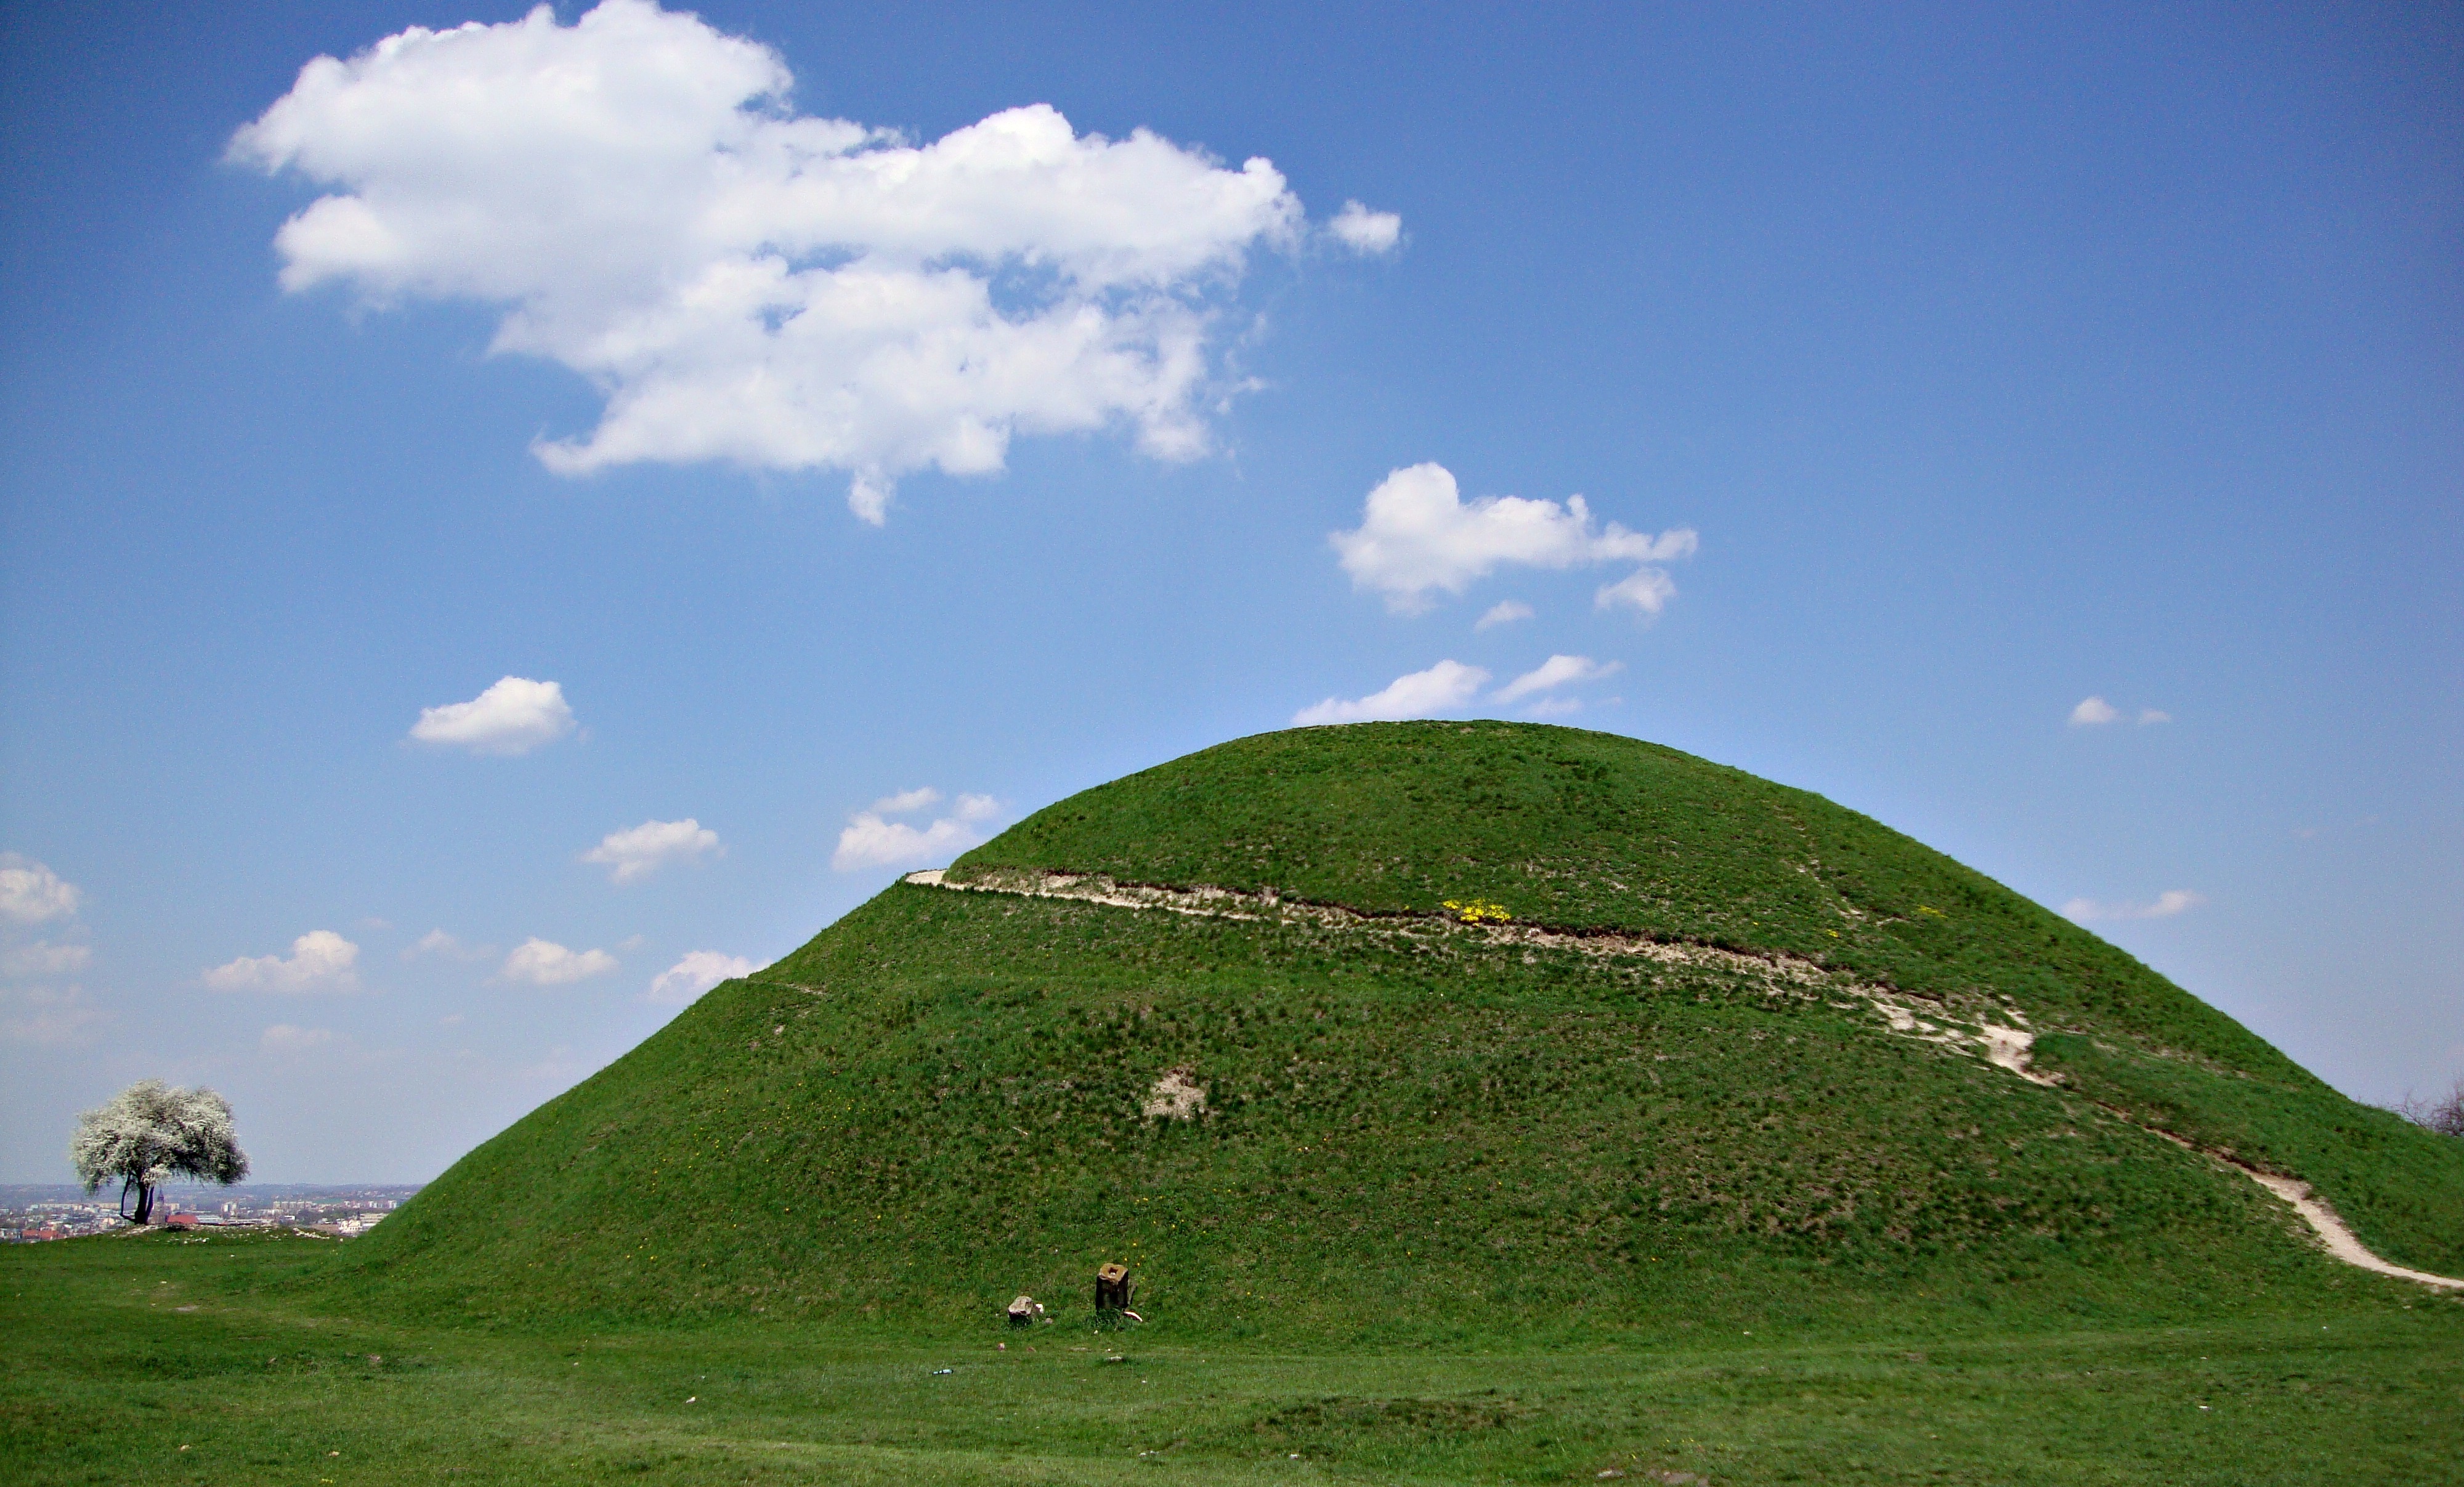
landscape, nature, grass, horizon, mountain, cloud, sky, field, meadow, prairie, hill, mountain range, green, pasture, highland, ridge, plain, grassland, poland, plateau, history, fell, ecosystem, krakow, mound, rural area, krakus mound, geographical feature, mountainous landforms